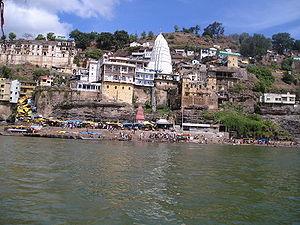
En Asie du Sud, un ghat est un ensemble de marches ou de gradins qui recouvrent les rives des cours d'eau ou les berges des bassins. Ils permettent de descendre jusqu'à l'eau, le plus souvent un fleuve sacré, comme le Gange à Haridwar et Varanasi. C'est un lieu de baignade important pour les ablutions rituelles des hindous, ainsi qu'un lieu d'offrandes.